Louis Joseph Kirn

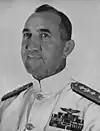
Kirn,

Louis Joseph Kirn (June 8, 1908 – November 17, 1995), nicknamed "Bullet Lou Kirn", was an American Navy officer.